Berg Church (Vestfold)

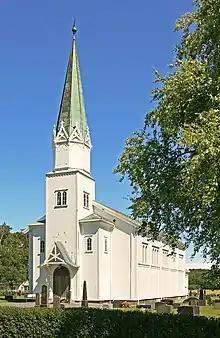
View of the church

By the late-1800s, the Old Berg Church was deemed to be too small and old and so the parish decided to build a new church. The new wooden long church was built about to the southwest of the old church. The old church was closed and fell into ruin, but in the 1960s it was restored for historical purposes and the old church is now often called and the new church is often called.